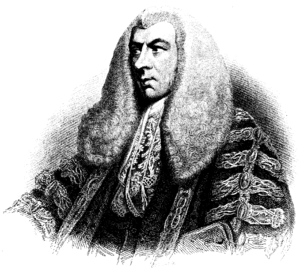
Thomas Jefferson Hogg était un barrister et écrivain britannique, connu pour son amitié avec le poète romantique Percy Bysshe Shelley. Hogg a grandi dans le comté de Durham, mais a passé la plus grande partie de sa vie à Londres. Shelley et lui sont devenus amis alors qu'ils étudiaient à Oxford et sont restés proches jusqu'à la mort de Shelley. Au cours de leur séjour à Oxford, ils ont collaboré à plusieurs projets littéraires, qui ont abouti à leur expulsion après la publication d'un essai nommé La Nécessité de l'athéisme. Ils sont restés de bons amis, mais leur relation a parfois été tendue en raison de l'attrait de Hogg pour les femmes qui entretenaient une relation amoureuse avec Shelley.